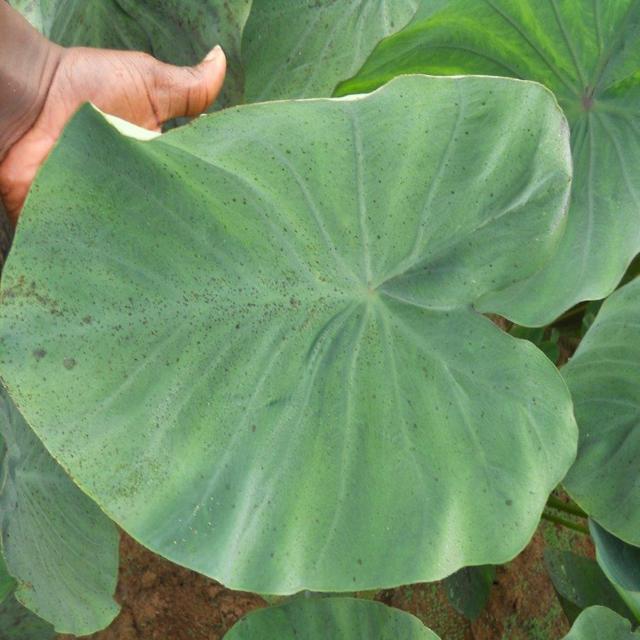
Label: Healthy